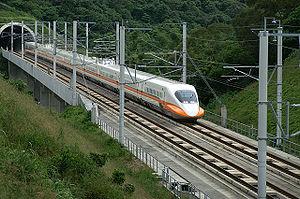
Un train à grande vitesse est, selon l'Union internationale des chemins de fer :
La ligne à grande vitesse de Taïwan est une ligne à grande vitesse en service le long de la côte ouest de Taïwan. S’étalant sur 345 kilomètres de Taipei à Kaohsiung, elle est entrée en service le 5 janvier 2007. La construction de la ligne a coûté 15 milliards de dollars américains.
Le transport ferroviaire à Taïwan consiste en un réseau de 1691,8 km de chemin de fer. Bien qu'il ne soit plus le mode de transport aussi dominant qu'auparavant, le transport ferroviaire s'avère extrêmement important à Taïwan en raison de la forte densité de population, notamment le long du corridor occidental densément peuplé. En 2016, plus de 1,09 milliard de passagers ont voyagé par train à Taïwan, soit une moyenne de 2,99 millions de passagers par jour.